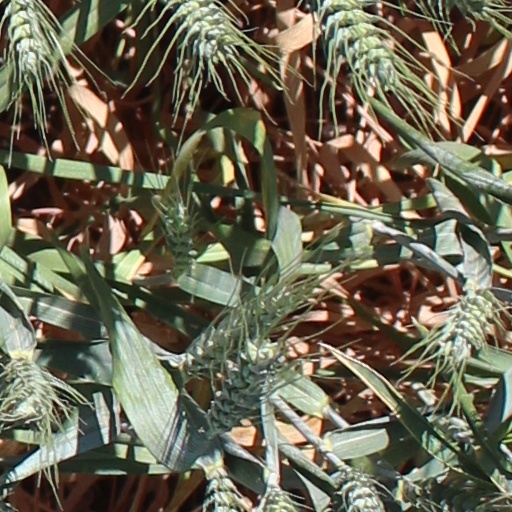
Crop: wheat